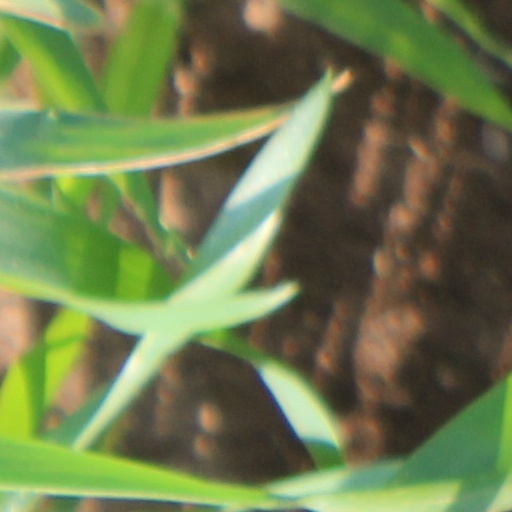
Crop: wheat